Three-wheeler

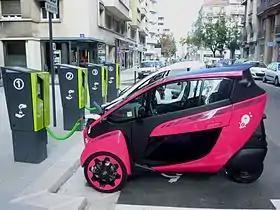
Toyota i-Road, a three-wheeled battery powered personal mobility vehicle

Here are three notable examples of solar-powered three wheelers; two race cars, the Infinium and the Sky Ace TIGA, and a vehicle planned for production, the Aptera.